Ascona

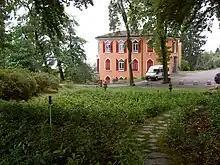
Villa Semiramis on Monte Verità, today a part of the hotel and conference complex

In the 20th century, tourism became a major part of the local economy. Since 1970 the number of second homes has increased substantially, and at the end of the 20th century, during the summer season, around 20,000 to 25,000 visitors came to Ascona each year. Closely connected with the rise of tourism was population growth in the 1920s. In 1925 an extensive redistribution of land ownership allowed non-locals to purchase land. By 1934, the number of landowners included not only 299 Ticinesi, but 88 other Swiss, 41 German, 35 Italian, and 31 foreign nationals. The settlement area has expanded since 1960. The expansion has proceeded more and more towards the north, so that Locarno and Ascona form a single agglomeration. Two bridges connect Ascona with the left bank of the Maggia river. The one at Solduno, which was built 1815–16, and rebuilt in 1887 after the flood of 1868, was totally replaced in 1996. The second bridge, further into the valley, was built in 1974–80. Since 1947, Ascona has also had an airport; however, it is likely to close in the near future.